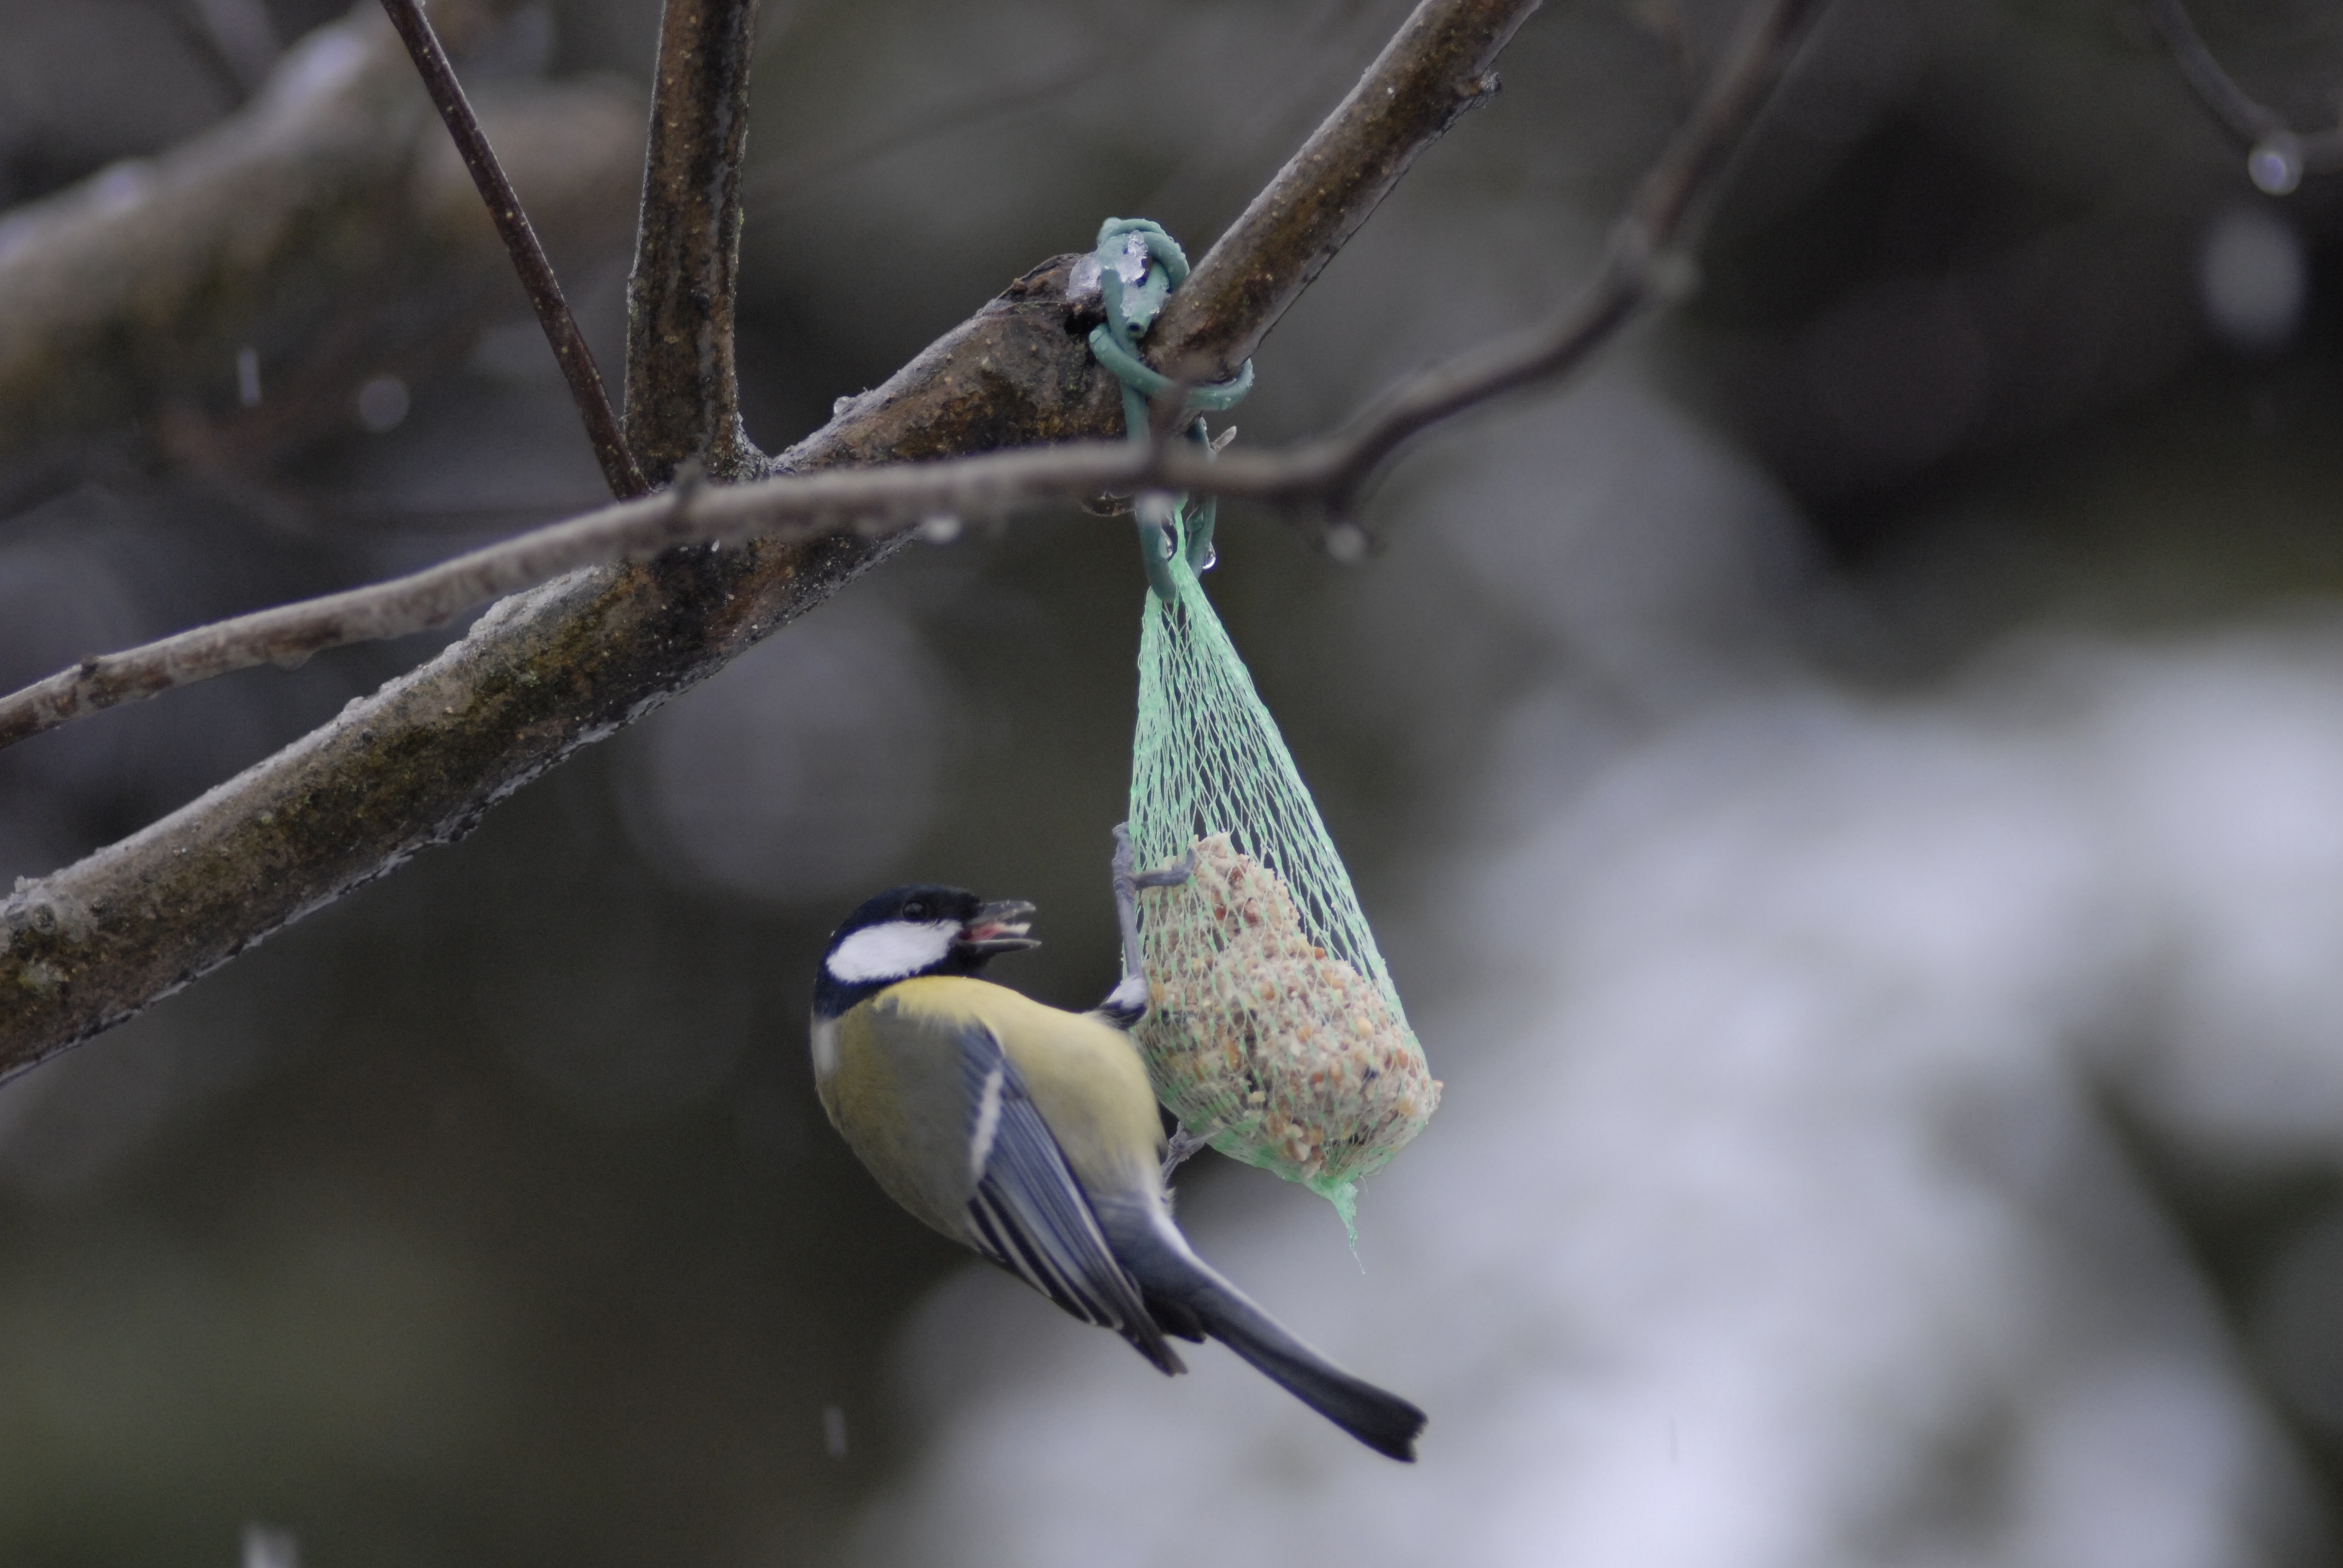
nature, branch, bird, wing, wildlife, beak, fauna, birds, vertebrate, tit, perching bird